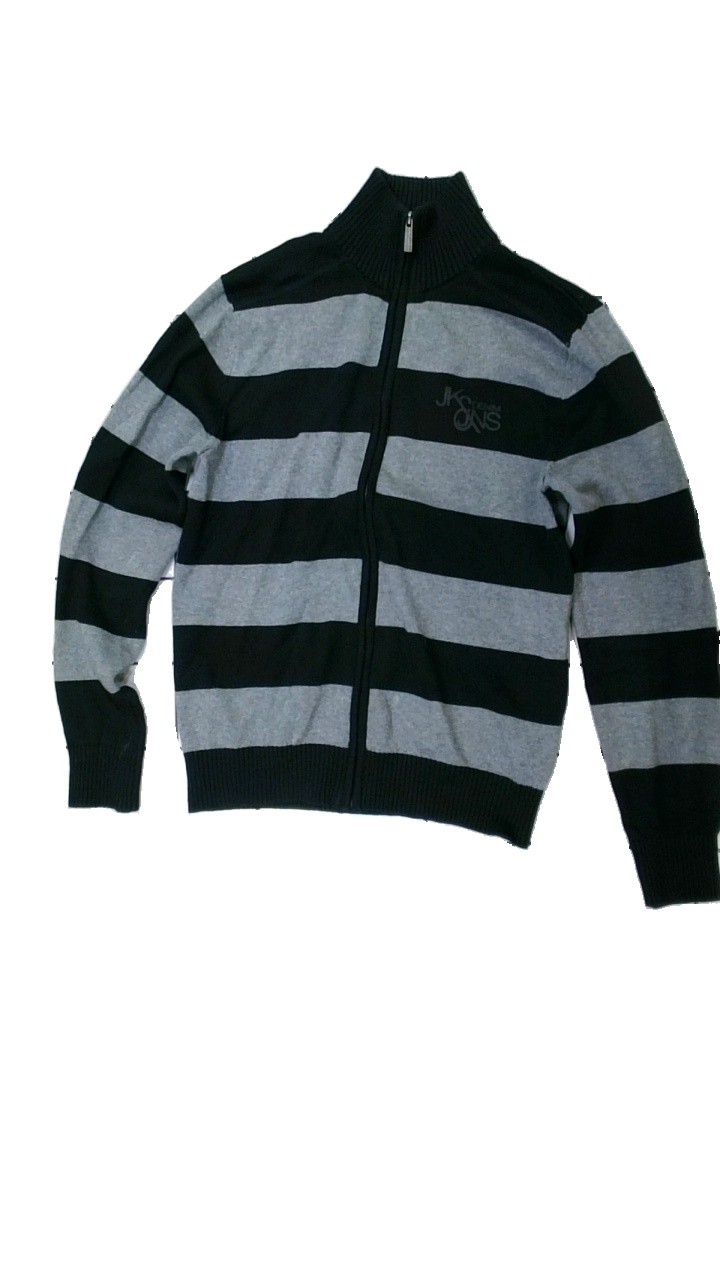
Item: Cardigan (Men)
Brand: Jack And Jones
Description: randig kofta med logga fram, fläck arm
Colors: Grey, Black
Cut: Regular
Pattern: Striped
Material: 100% cotton
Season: All
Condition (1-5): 3
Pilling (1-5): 5
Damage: fläck arm
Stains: Major
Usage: Export
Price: <50